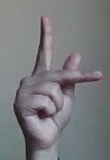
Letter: dha